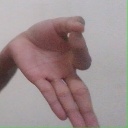
अक्षर: ज्ञ